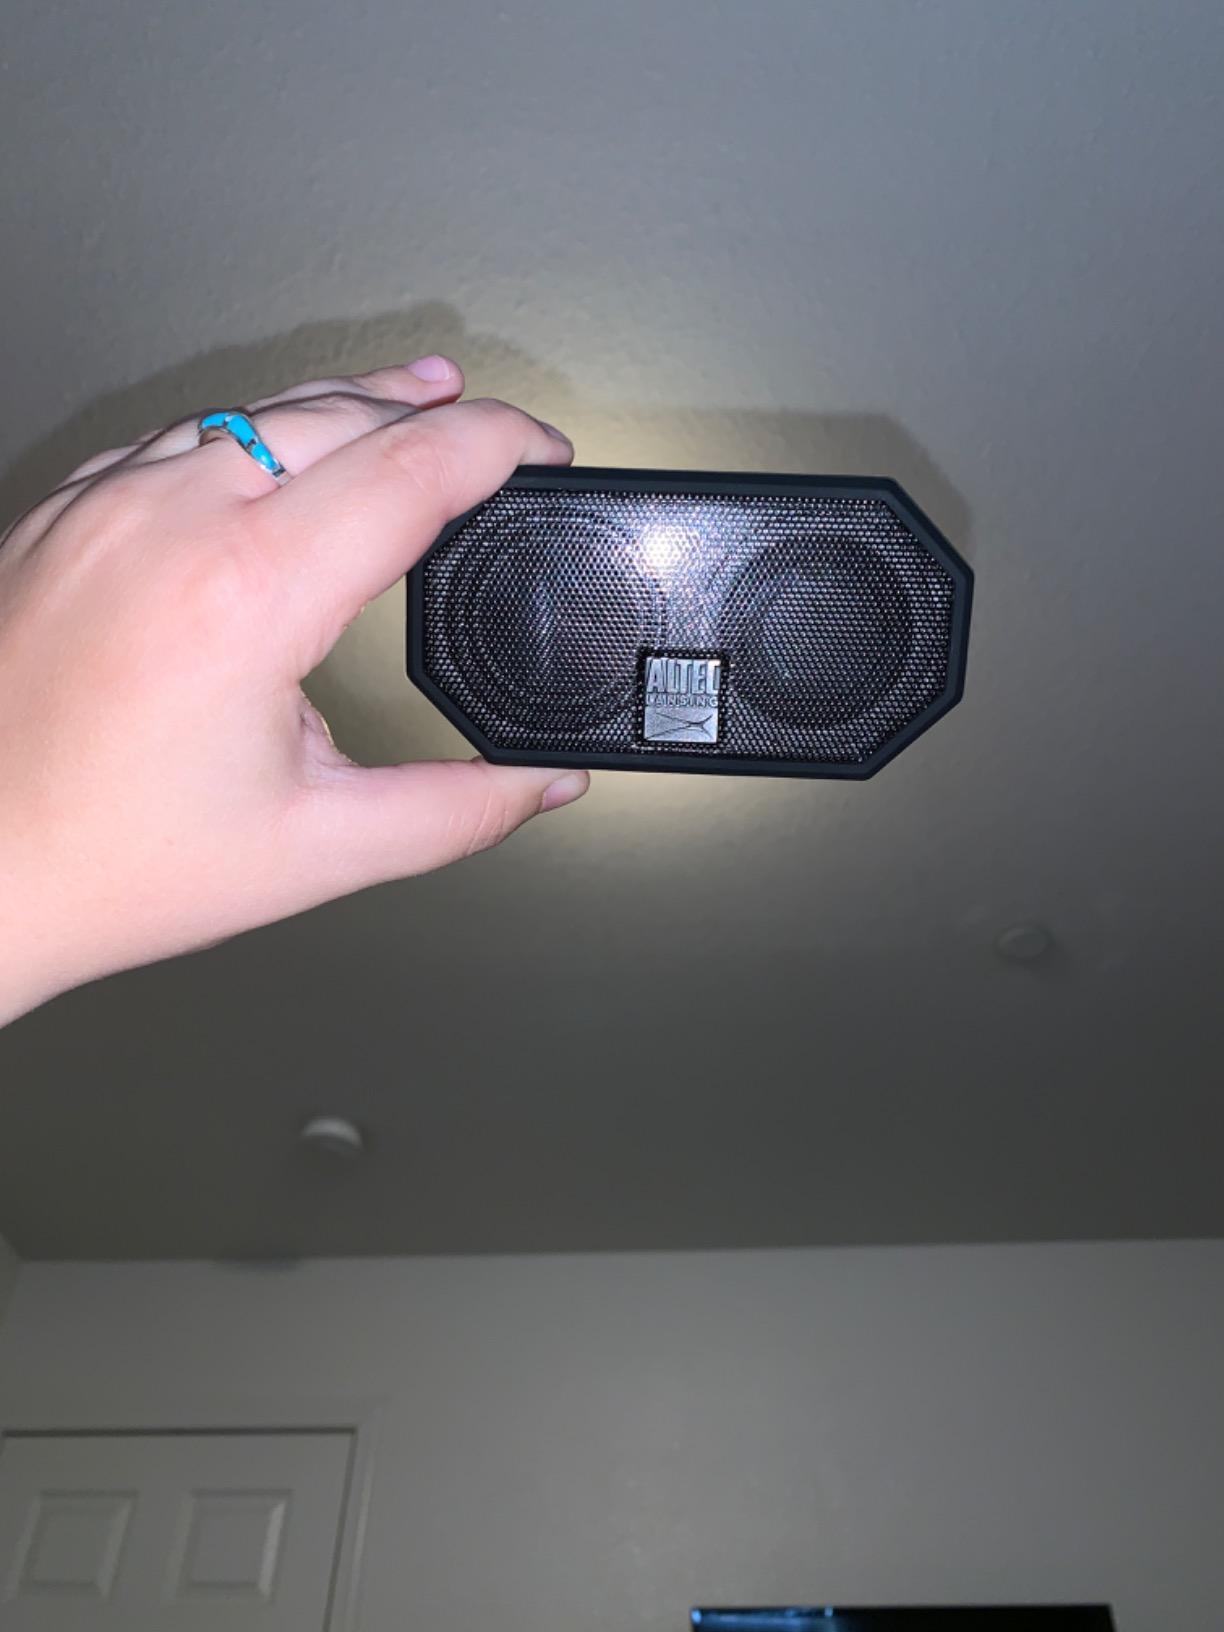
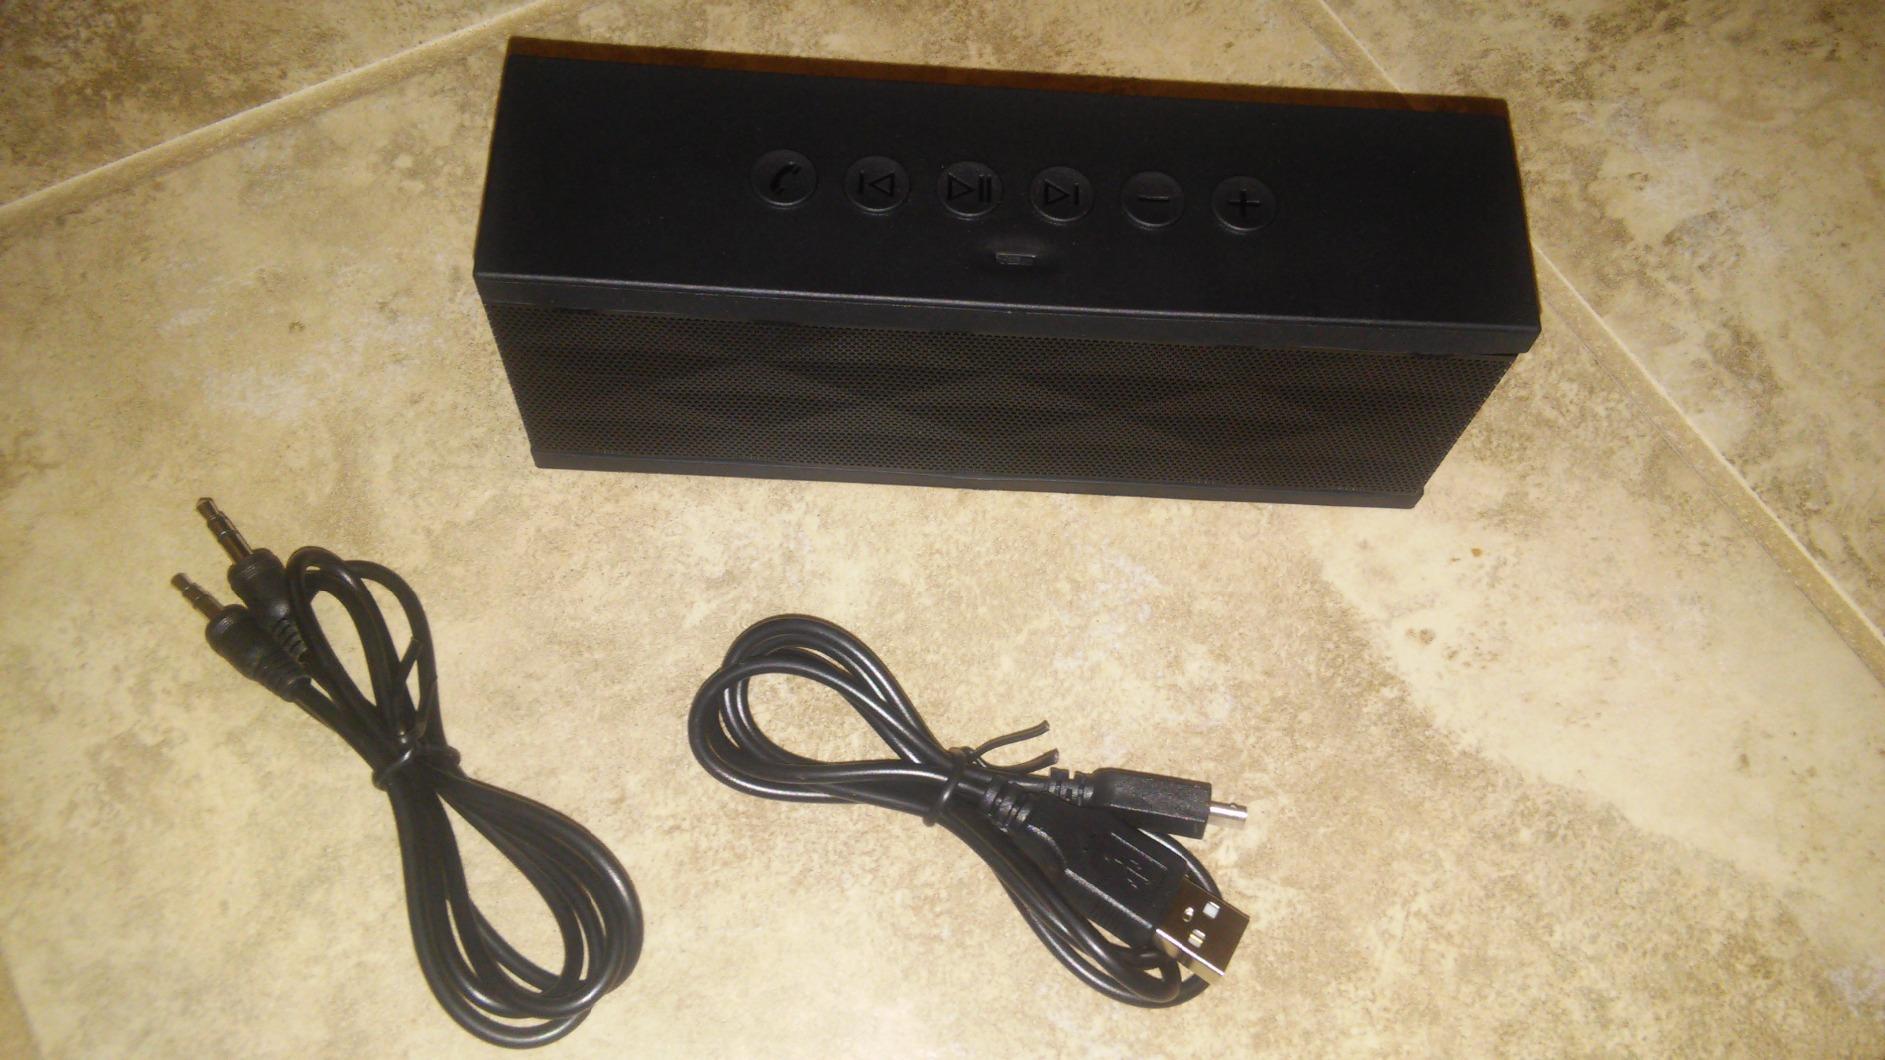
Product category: speaker
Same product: no